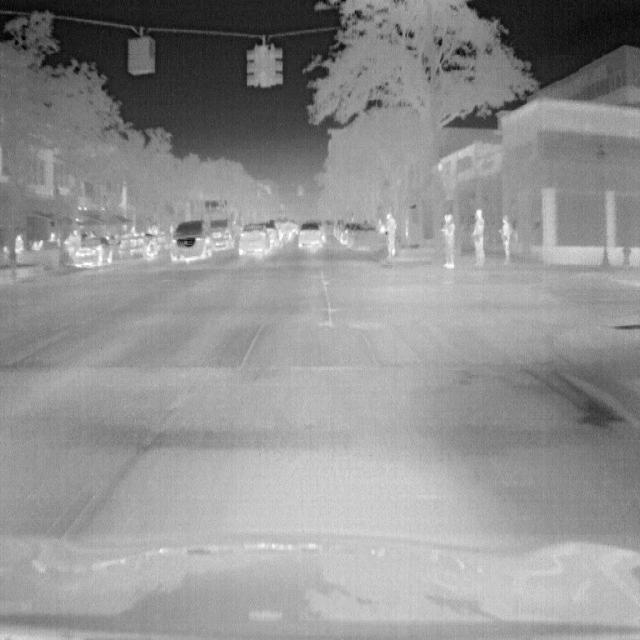
Detected objects:
label: person
label: person
label: person
label: person